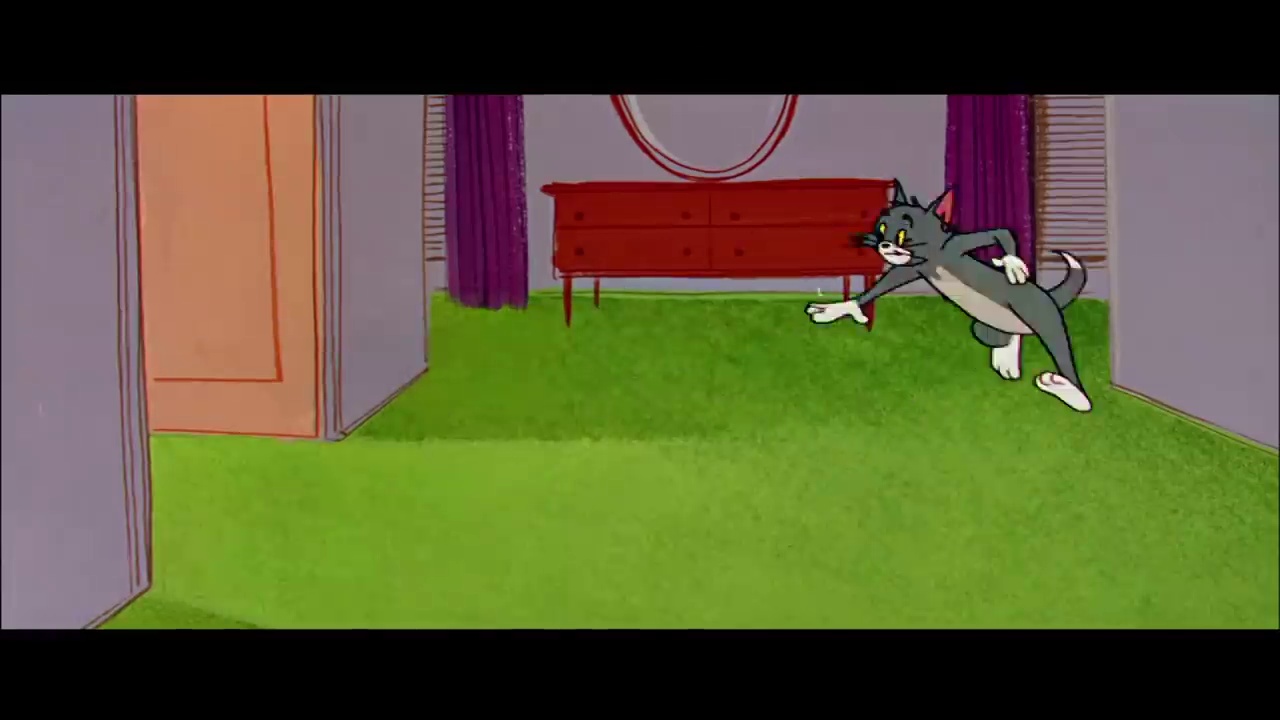
Portrait style: Cartoon Portrait